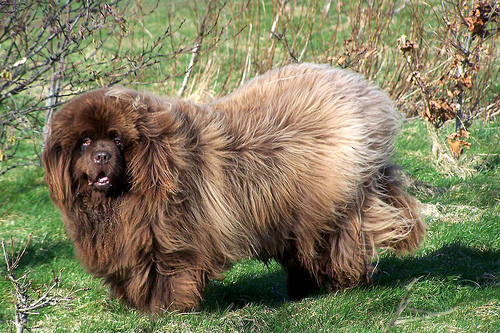
Animal: dog
Breed: newfoundland